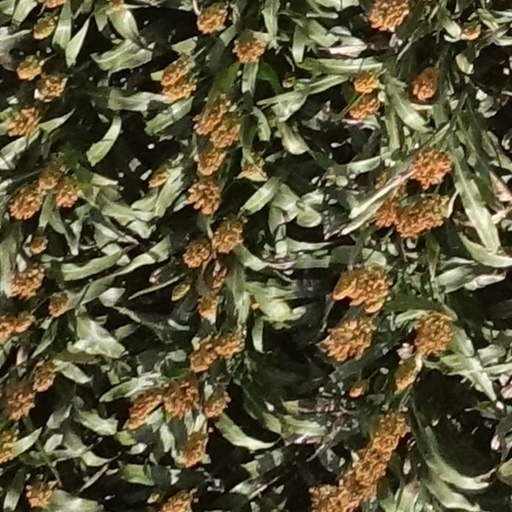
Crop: sorghum